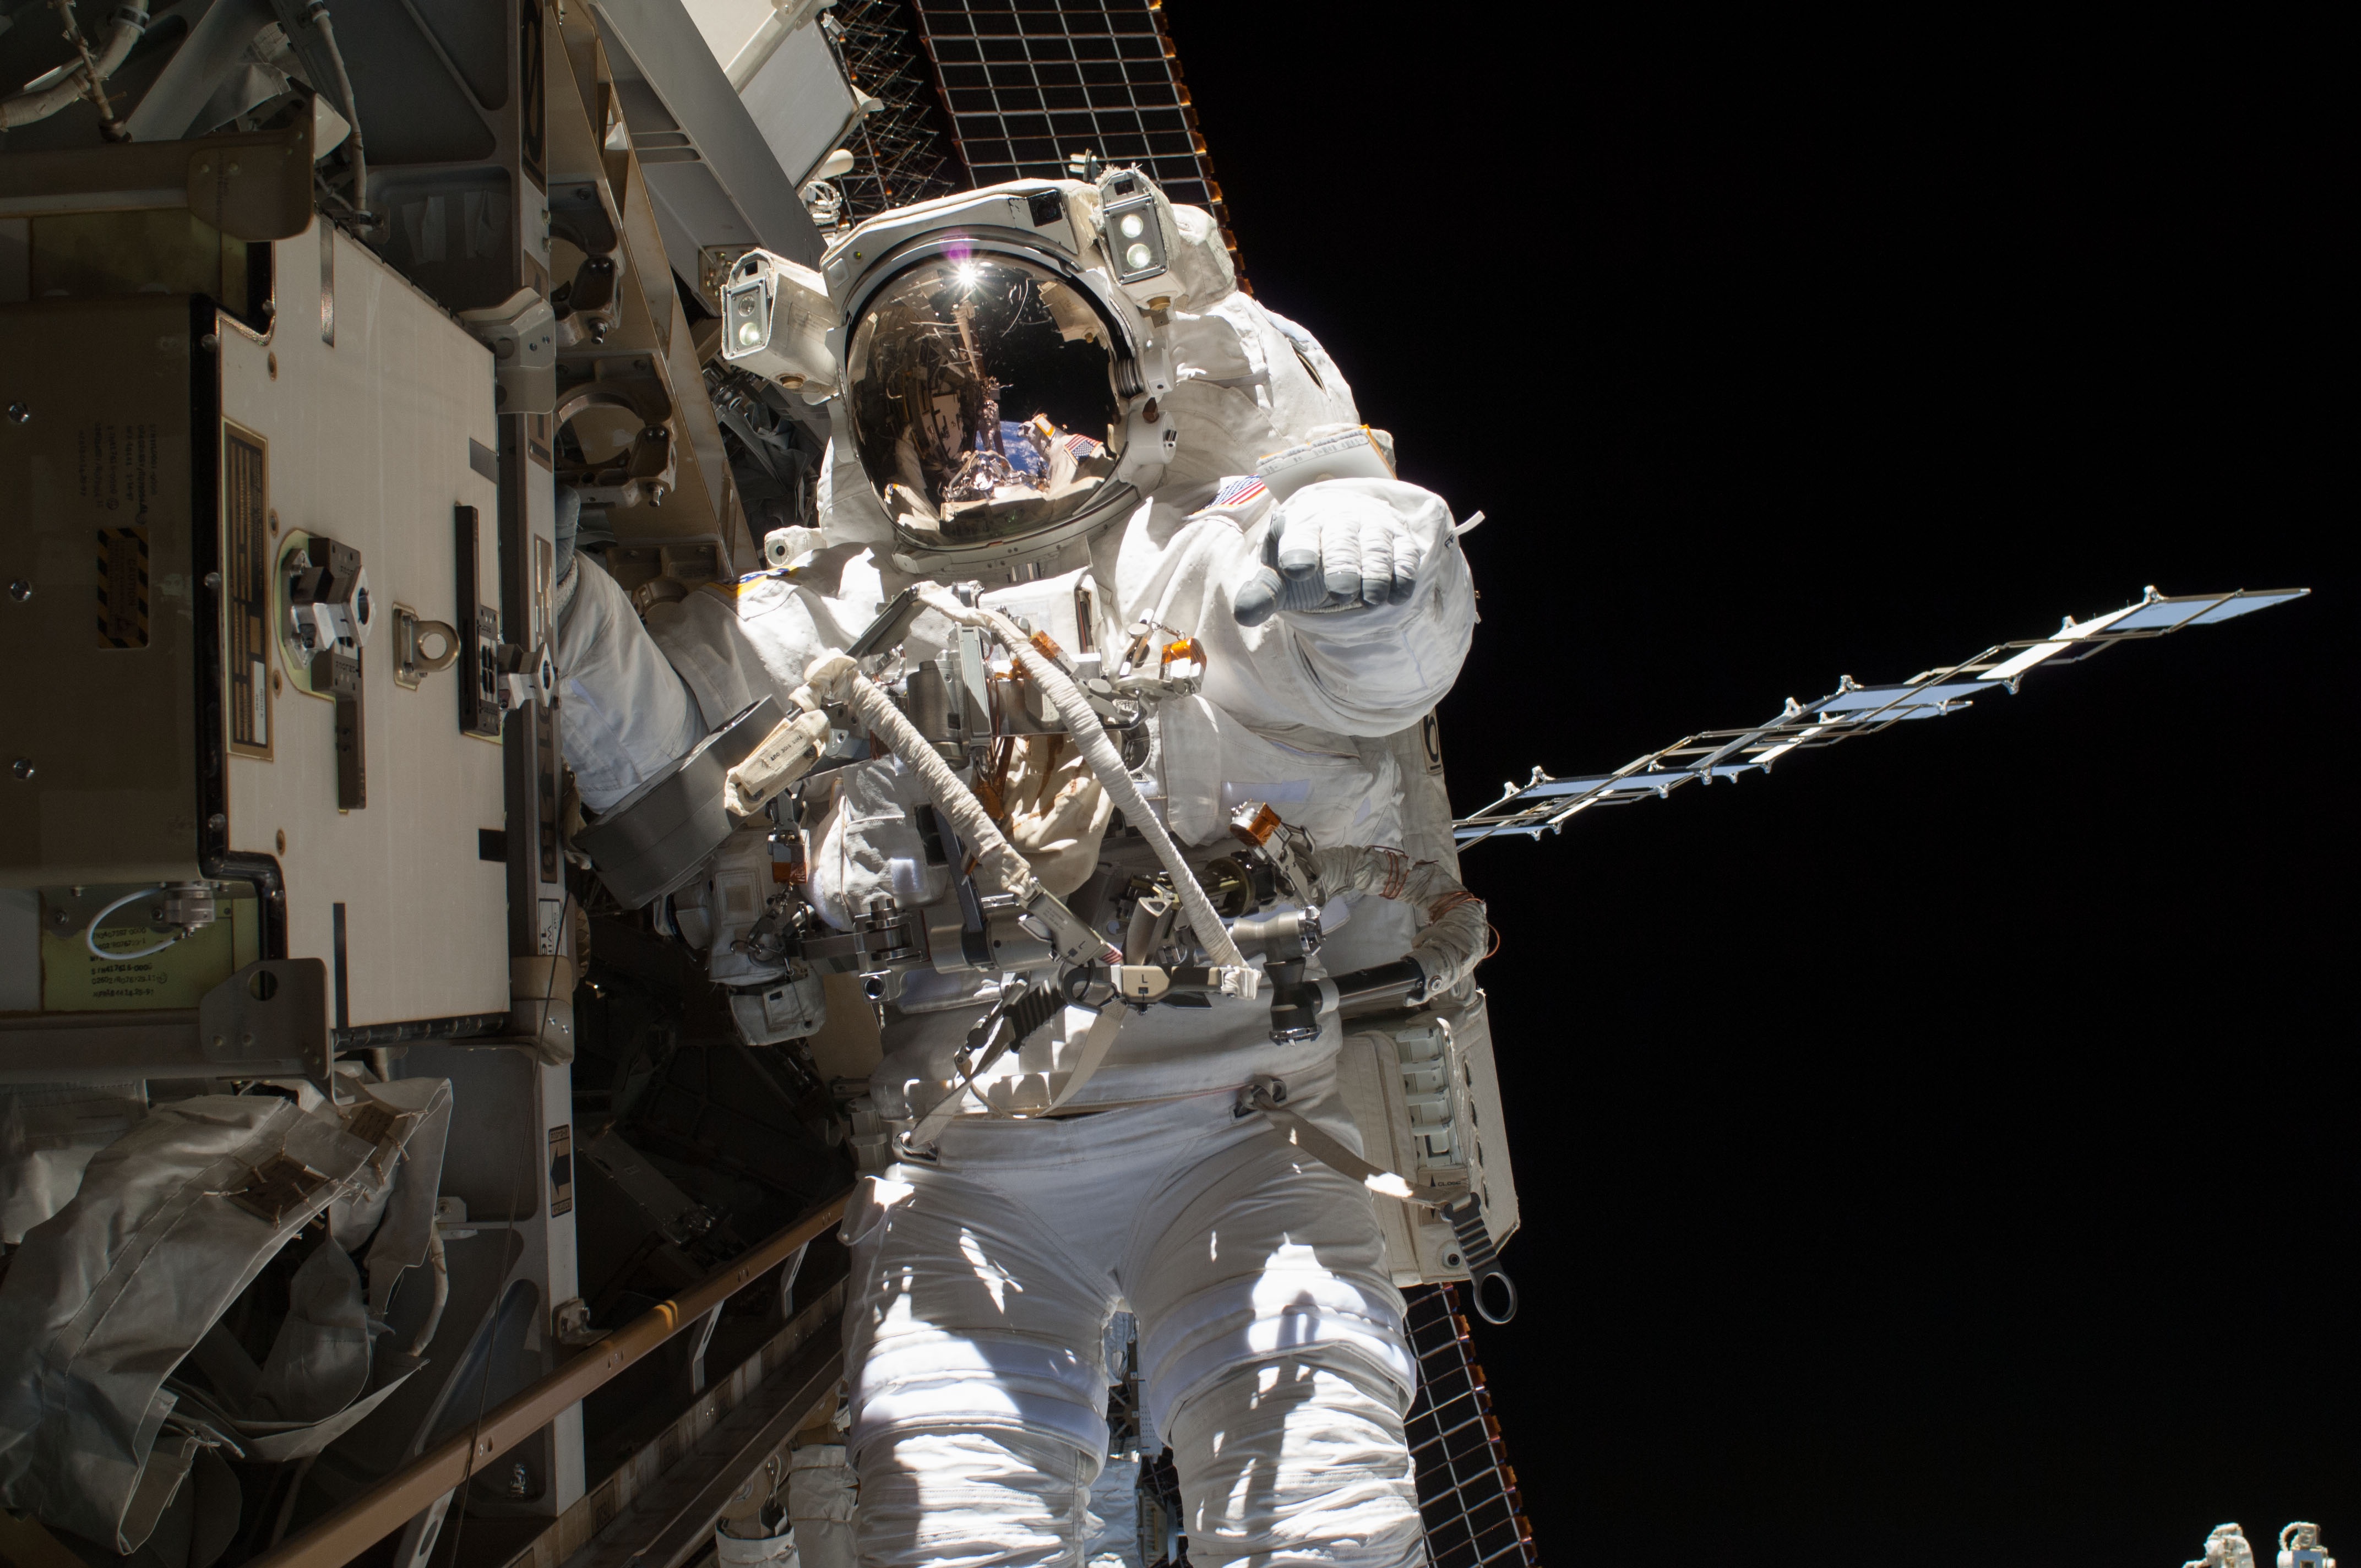
person, suit, soldier, balance, machine, floating, profession, astronaut, tools, discovery, job, screenshot, maintenance, pack, space shuttle, spacewalk, tether, extravehicular activity